Dagenham Greyhound Stadium

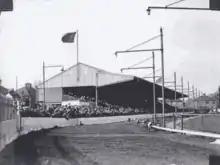
Greyhounds rounding the first bend at Dagenham Greyhound Stadium c.1950

Despite opening close to the start of Second World War the stadium flourished causing the authorities to question issues such as the use of public transport for non essential travel and the morality of racing during the war. In 1942 the track was subject to an identity swoop by military police looking for service absentees and civilians with defective identity cards.